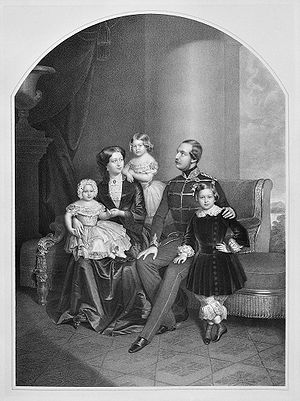
Ernst August af Hannover (1845-1923) / Ernst Augusts engelske aner og familie
Kong Georg 5. og Dronning Marie af Hannover med deres tre børn. Ernst August ses længst til højre.
Ernst August, kronprins af Hannover, 3. hertug af Cumberland, prins af Storbritannien, søn af kong Georg 5. af Hannover og prinsesse Marie af Sachsen-Altenburg, overhoved for den tyske linje af huset Hannover fra sin faders død i 1878.